Binhaiguojijichang station

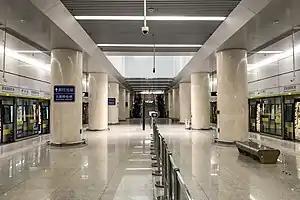

Binhaiguojijichang station is the eastern terminus station of Line 2 of the Tianjin Metro. The station serves the Tianjin Binhai International Airport. It started operations on 28 August 2014, along with the new Terminal 2 of the airport.